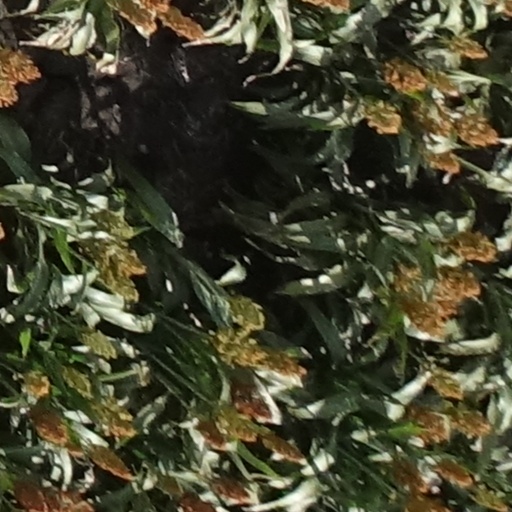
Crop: sorghum